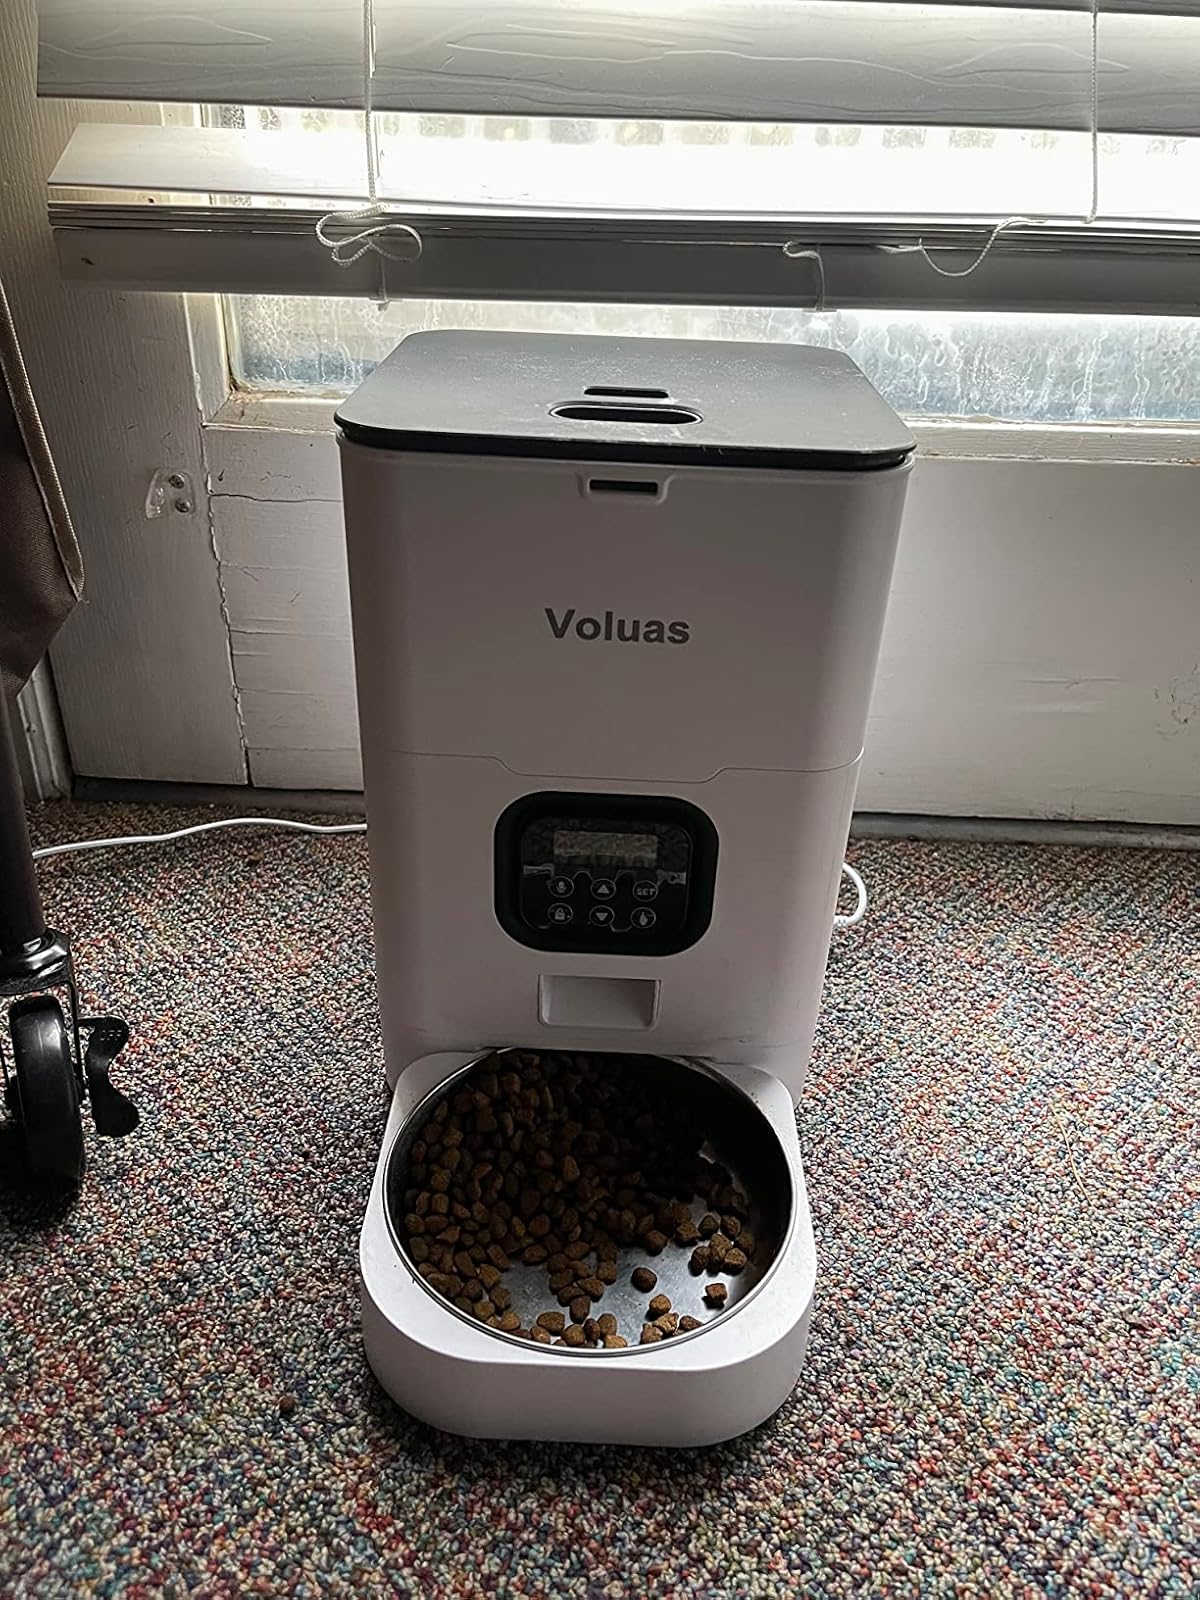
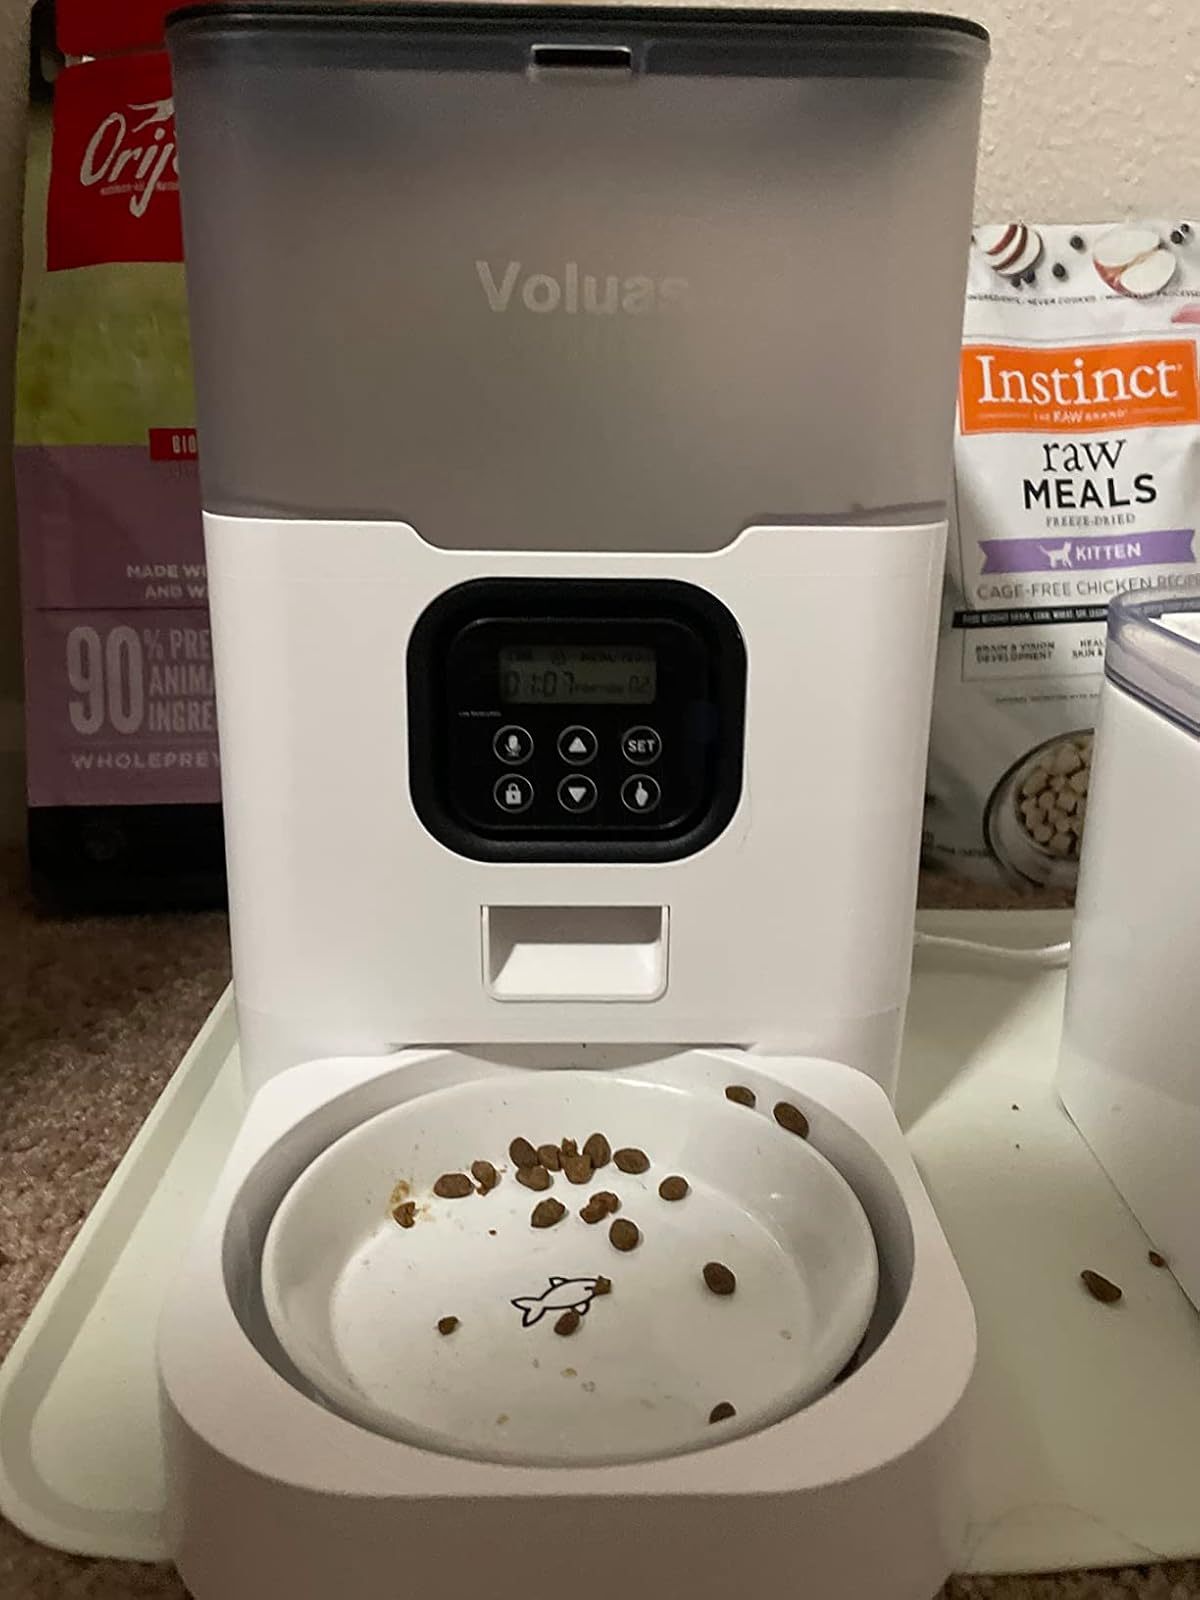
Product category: items_feeder
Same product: no